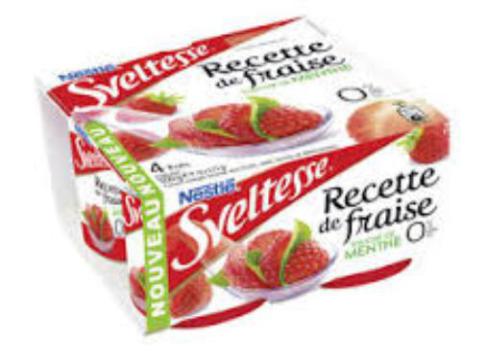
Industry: Food